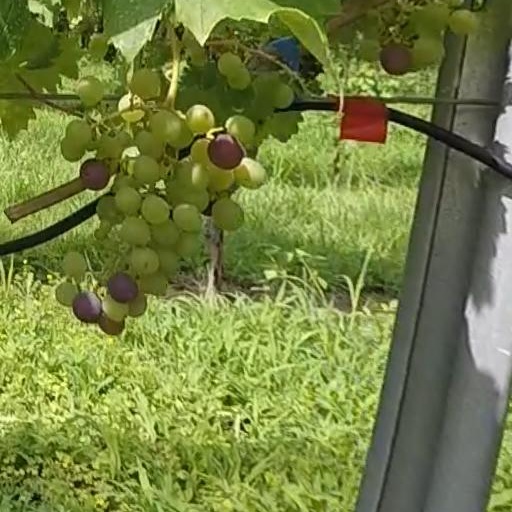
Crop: grape